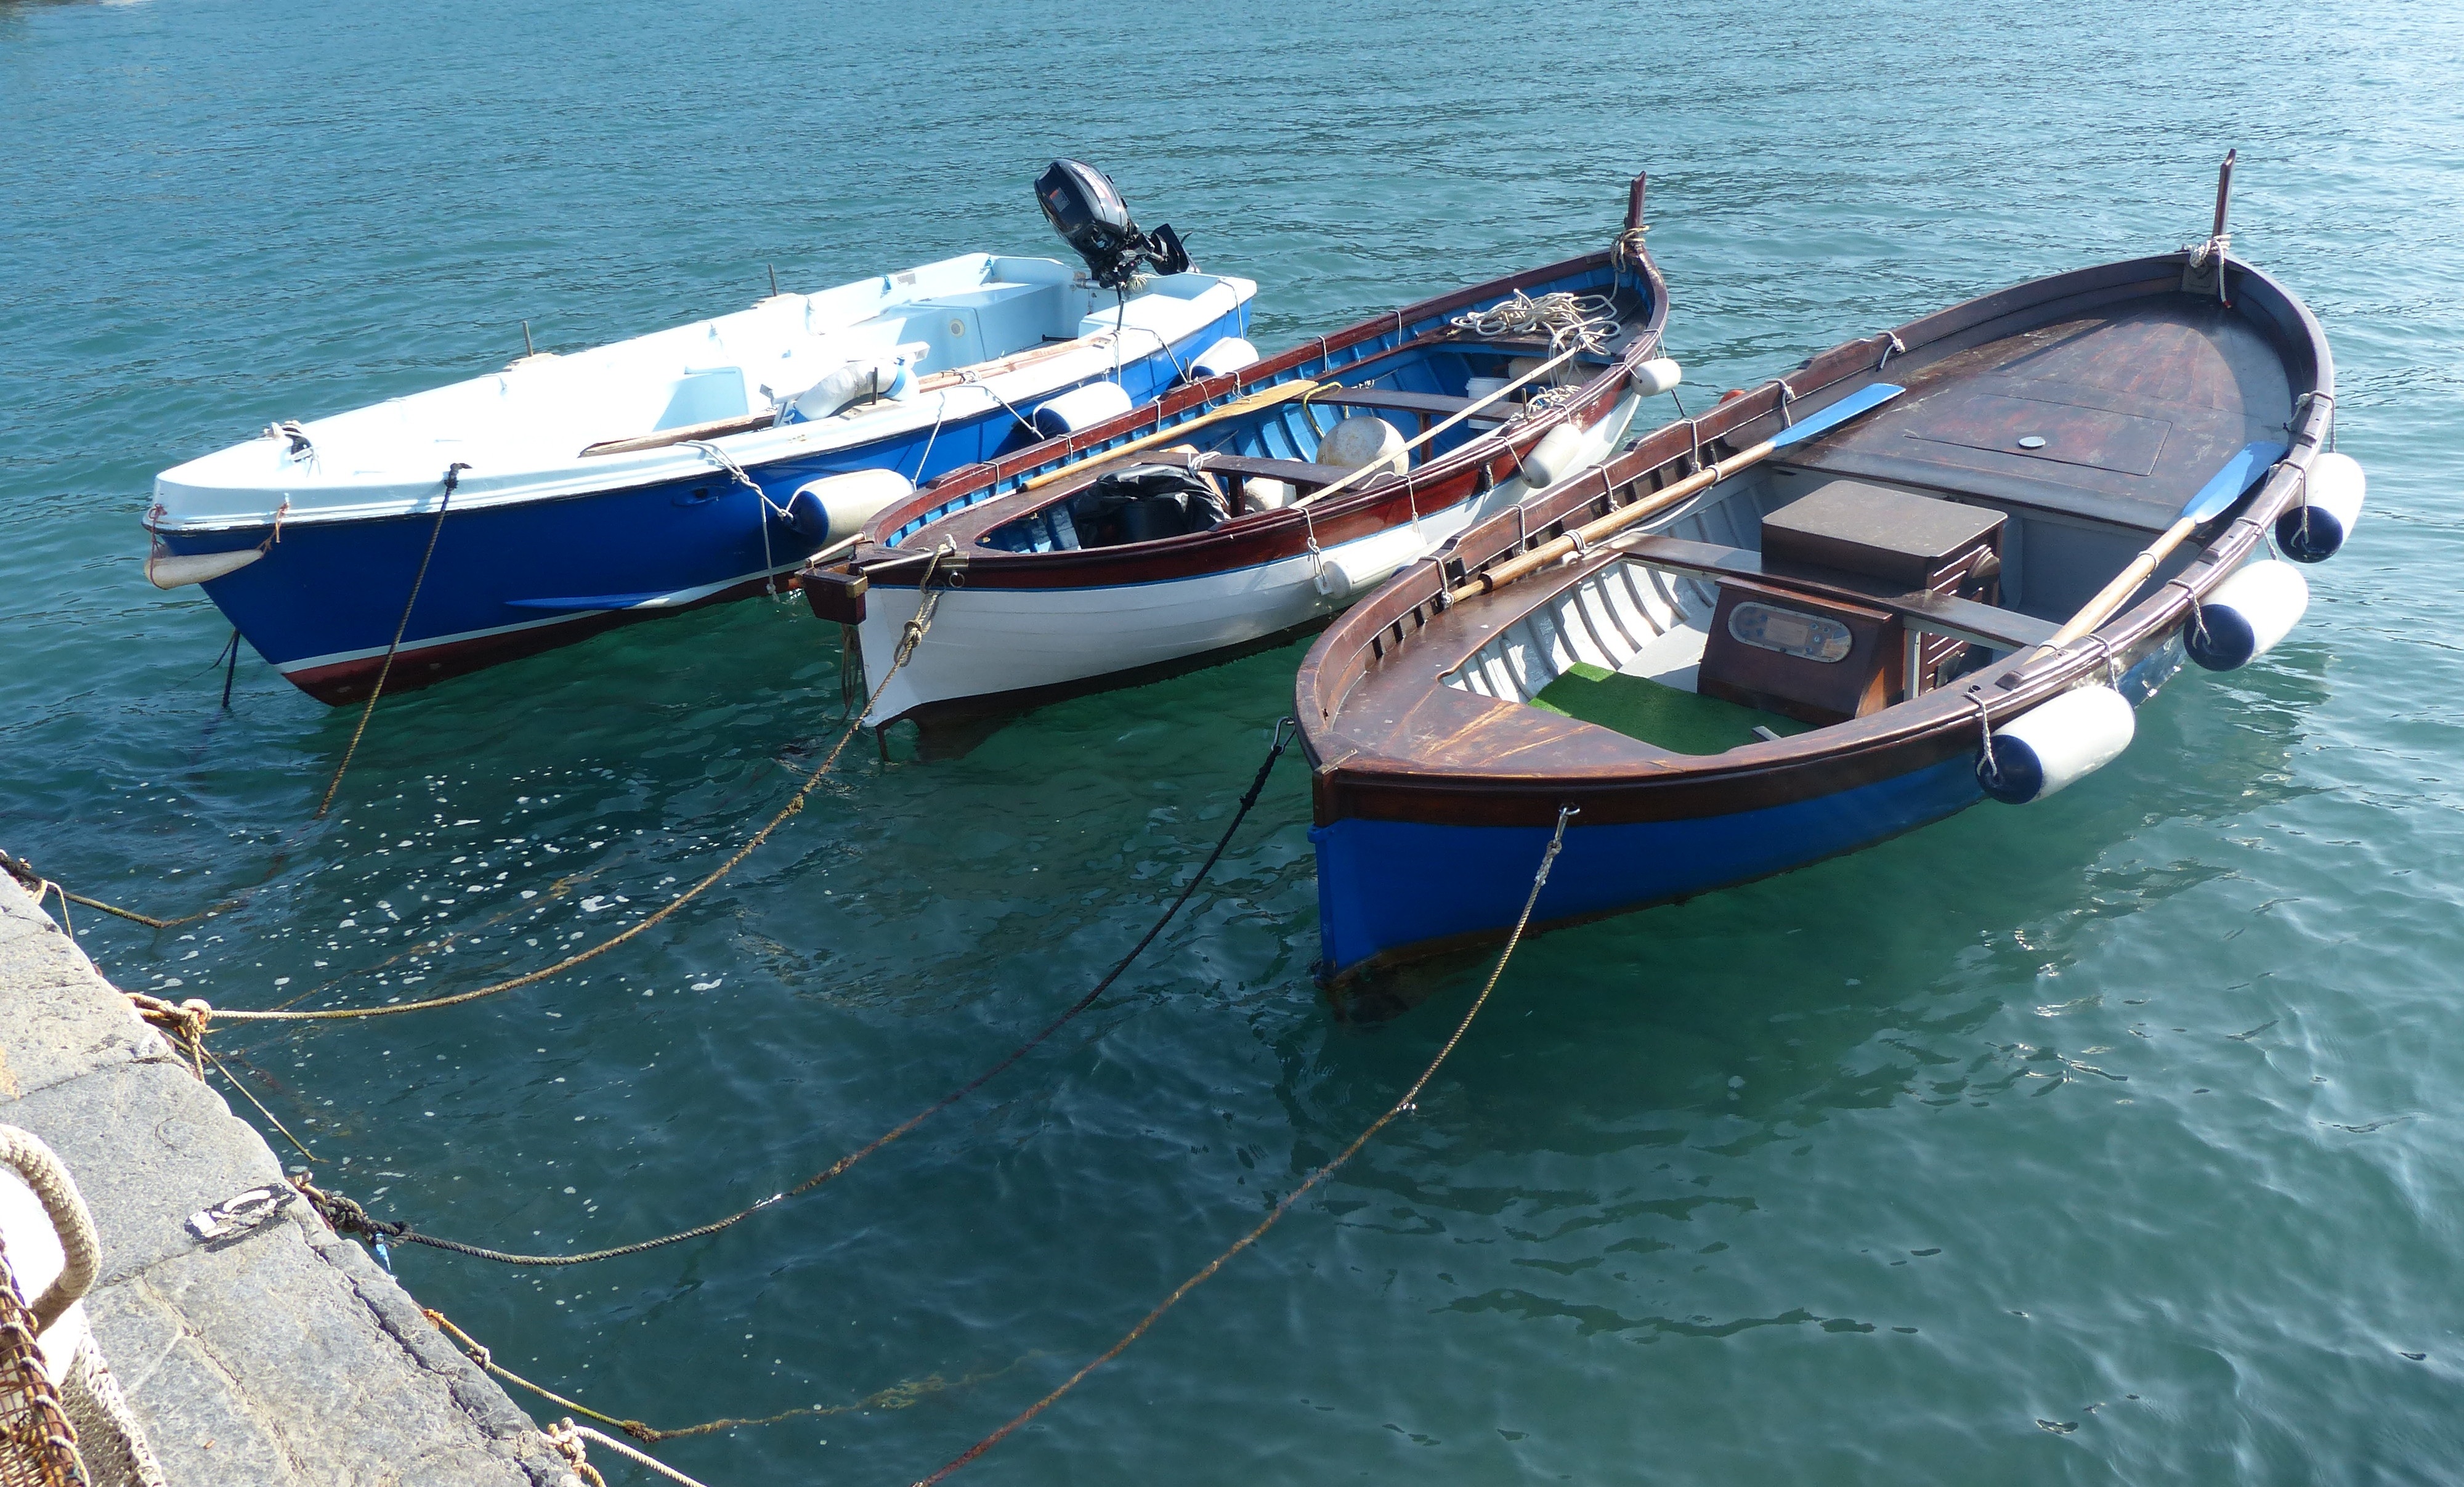
sea, boat, vehicle, mast, yacht, port, sailboat, motorboat, boating, watercraft, fishing vessel, fishing boats, dinghy, skiff, porto venere, watercraft rowing